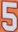
Number: 5